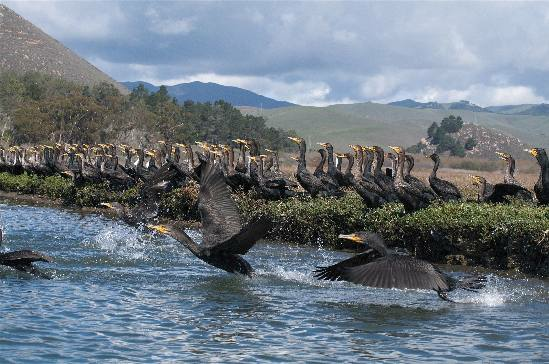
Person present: No